One-Mensch-Theater

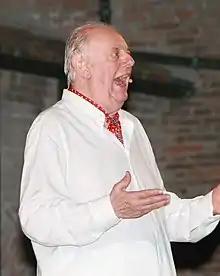
Nobel Prize winner Dario Fo in Cesena, Italy, 2008

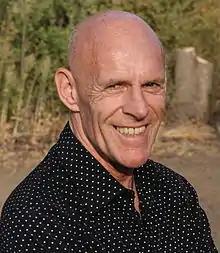
Johnny Melville, 2012

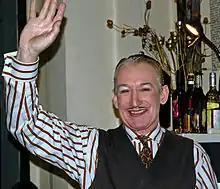
Robert Kreis at «Peety's», Köln 2013

The term was coined by Natias Neutert after his performance ("The poet reels into the Open") at Schauspielhaus Bochum during a panel discussion with Peter Zadek